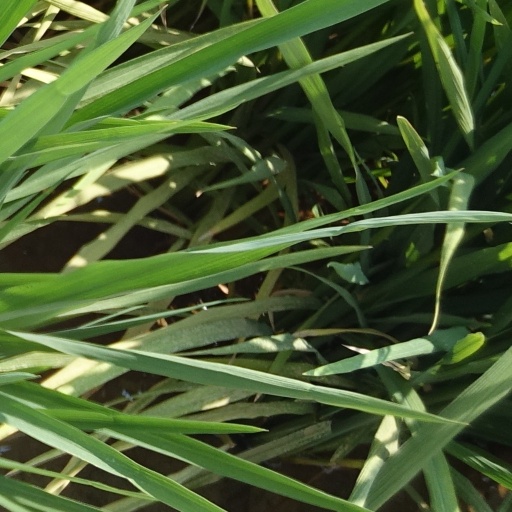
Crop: rice